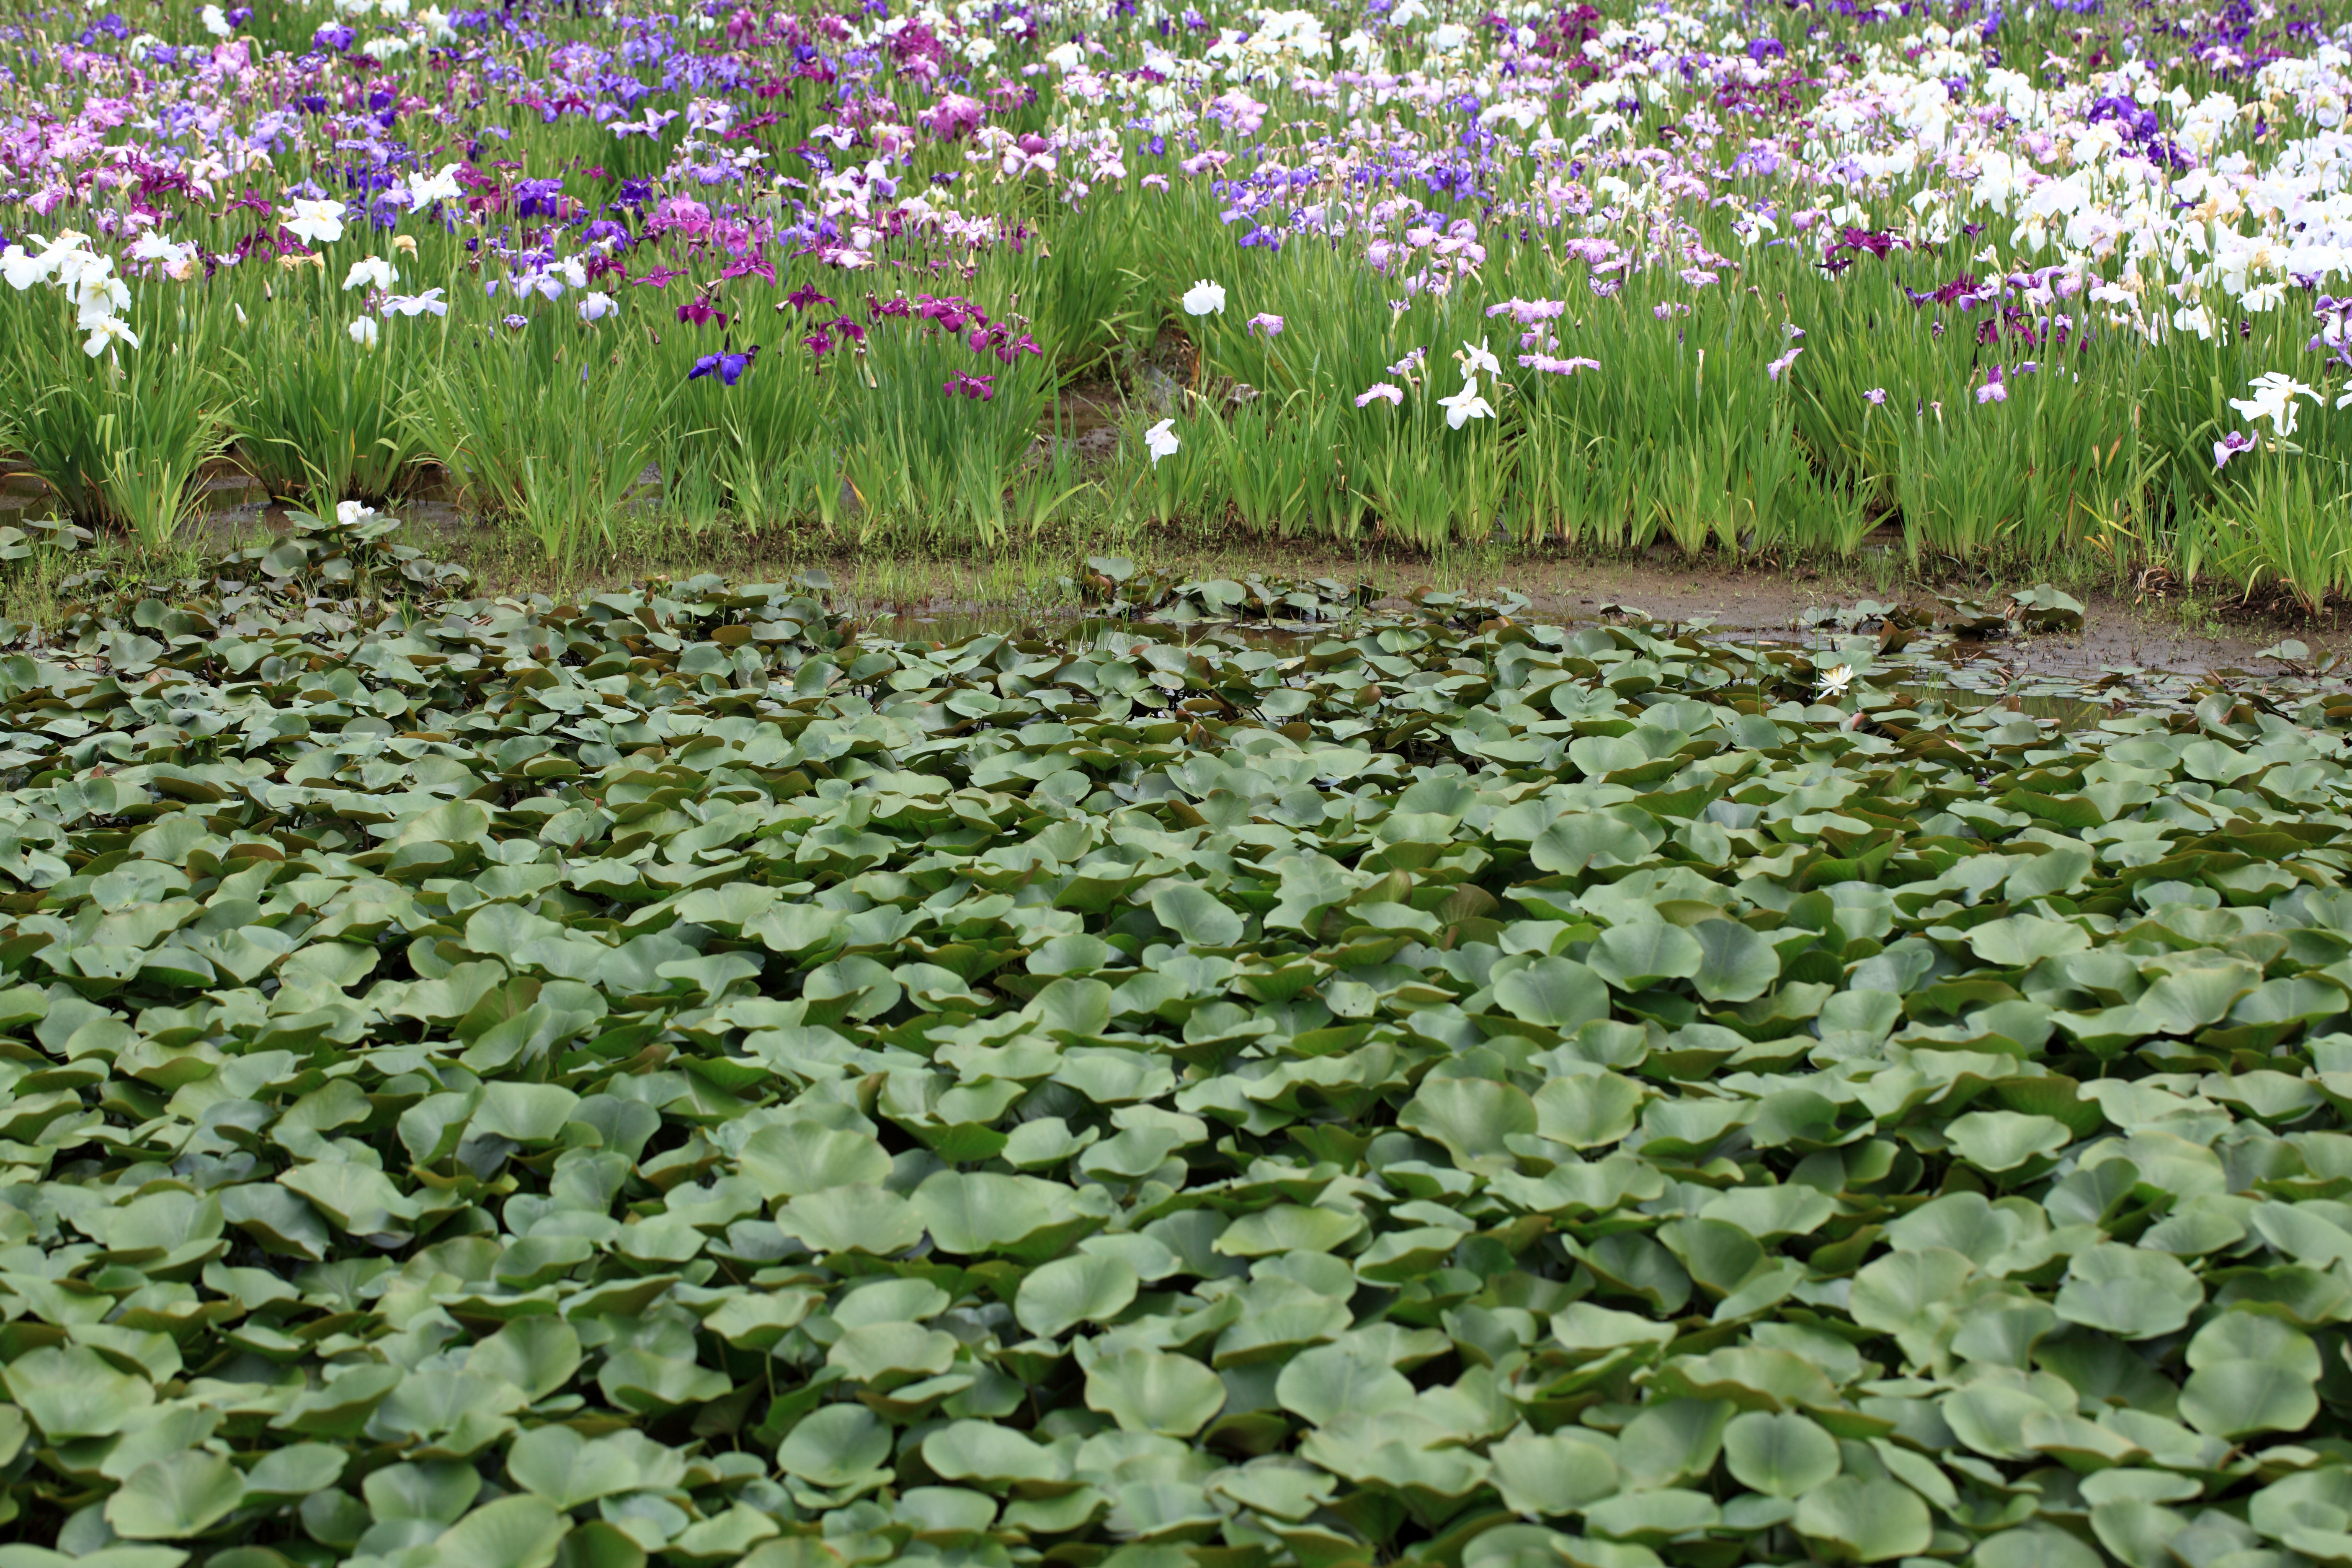
plant, field, meadow, flower, food, high, herb, produce, vegetable, crop, botany, agriculture, garden, aquatic plant, flora, wildflower, cool image, tokyo, iris, wetland, 5d, hires, markii, ecosystem, hi, res, resolution, ensata, kouen, kitayama, higashimurayama, japanesewateriris, flowering plant, annual plant, land plant